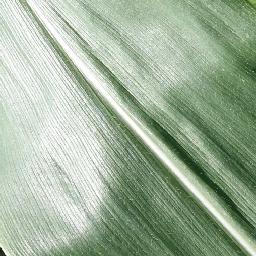
Label: Corn___healthy